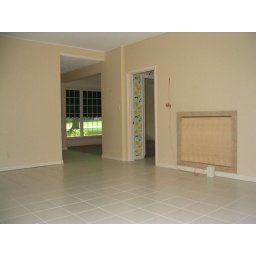
This view is from the corner by the back windows. The flowered wall paper is the kitchen.